Tatara Station (Tochigi)

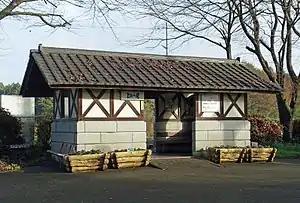
Tatara Station (November 2015)

is a railway station in Ichikai, Tochigi Prefecture, Japan, operated by the Mooka Railway.